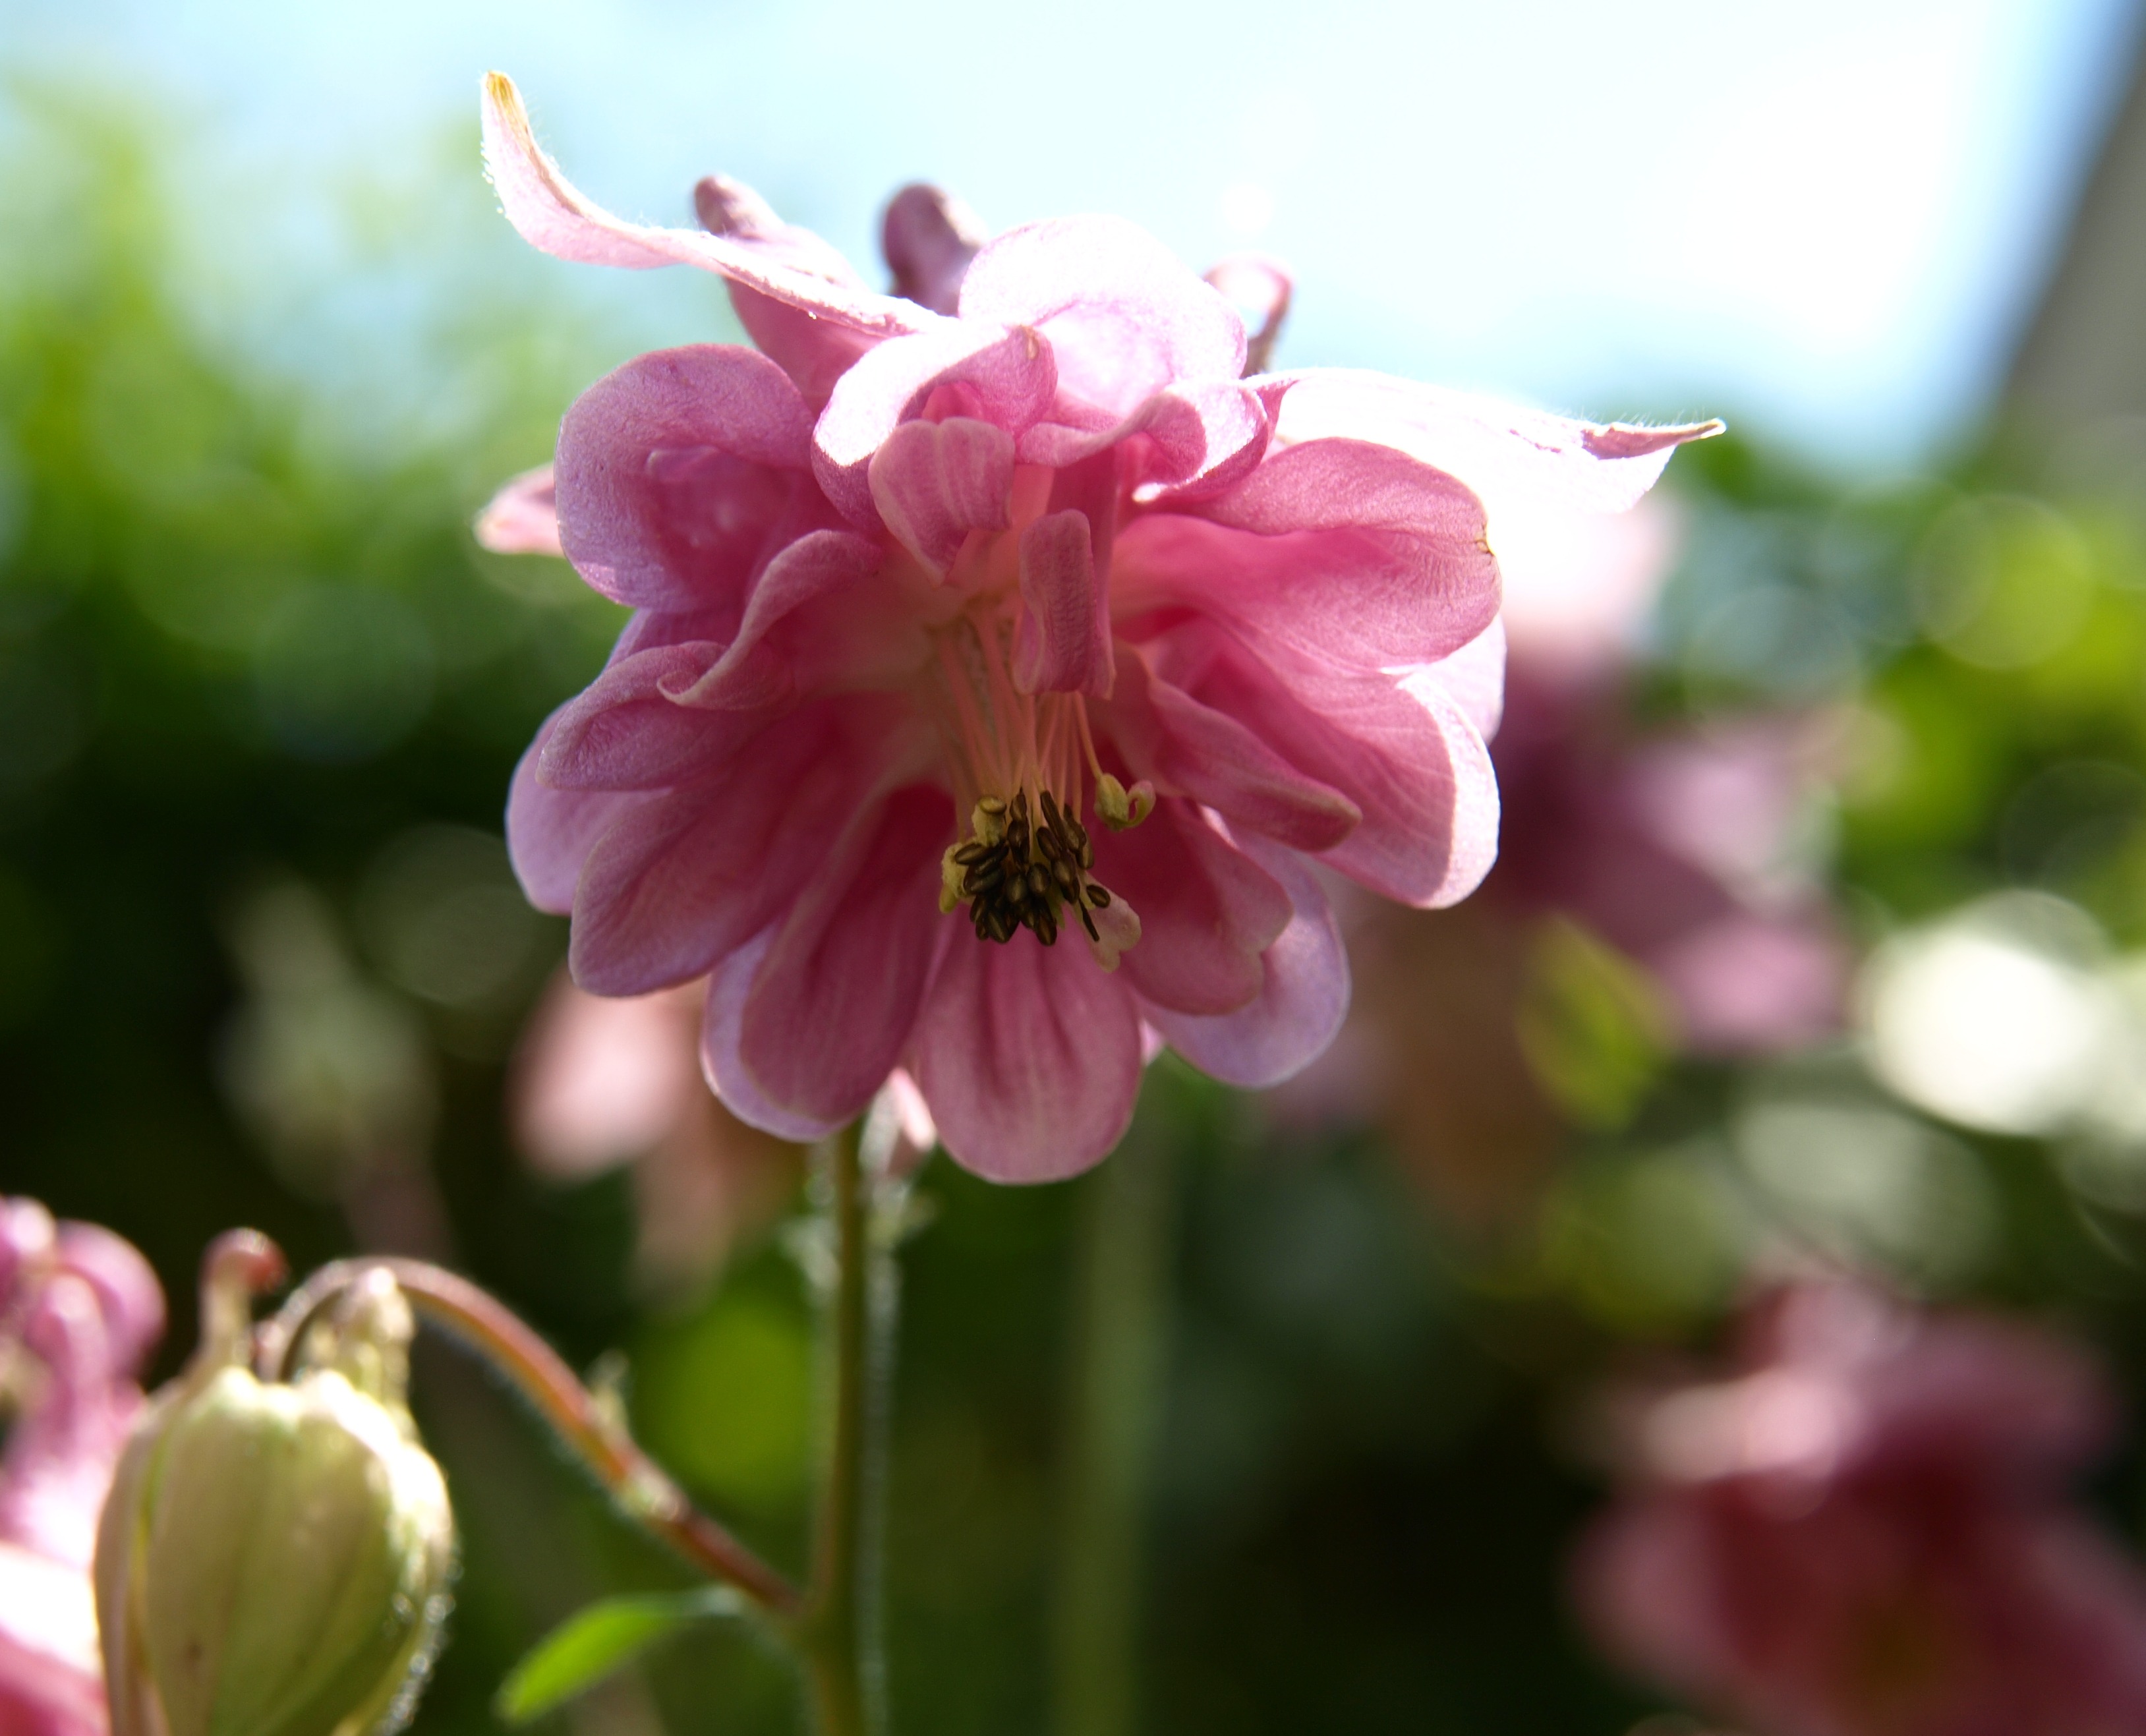
blossom, plant, photography, flower, petal, bloom, botany, pink, close, flora, wild flower, wildflower, close up, shrub, macro photography, flowering plant, land plant